Phebe Sudlow

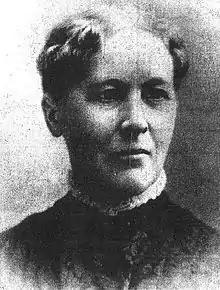

Phebe W. Sudlow (July 11, 1831 - June 8, 1922) was a pioneer for women in the education field and was the first female superintendent of a public school system in the United States. Sudlow also became the first female professor at the University of Iowa in 1878, despite having no formal college degree.